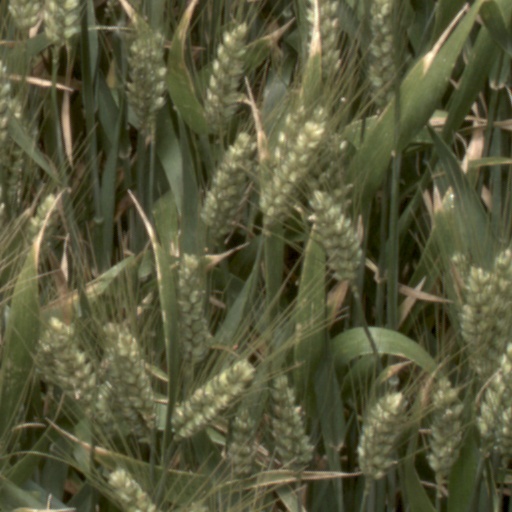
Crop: wheat